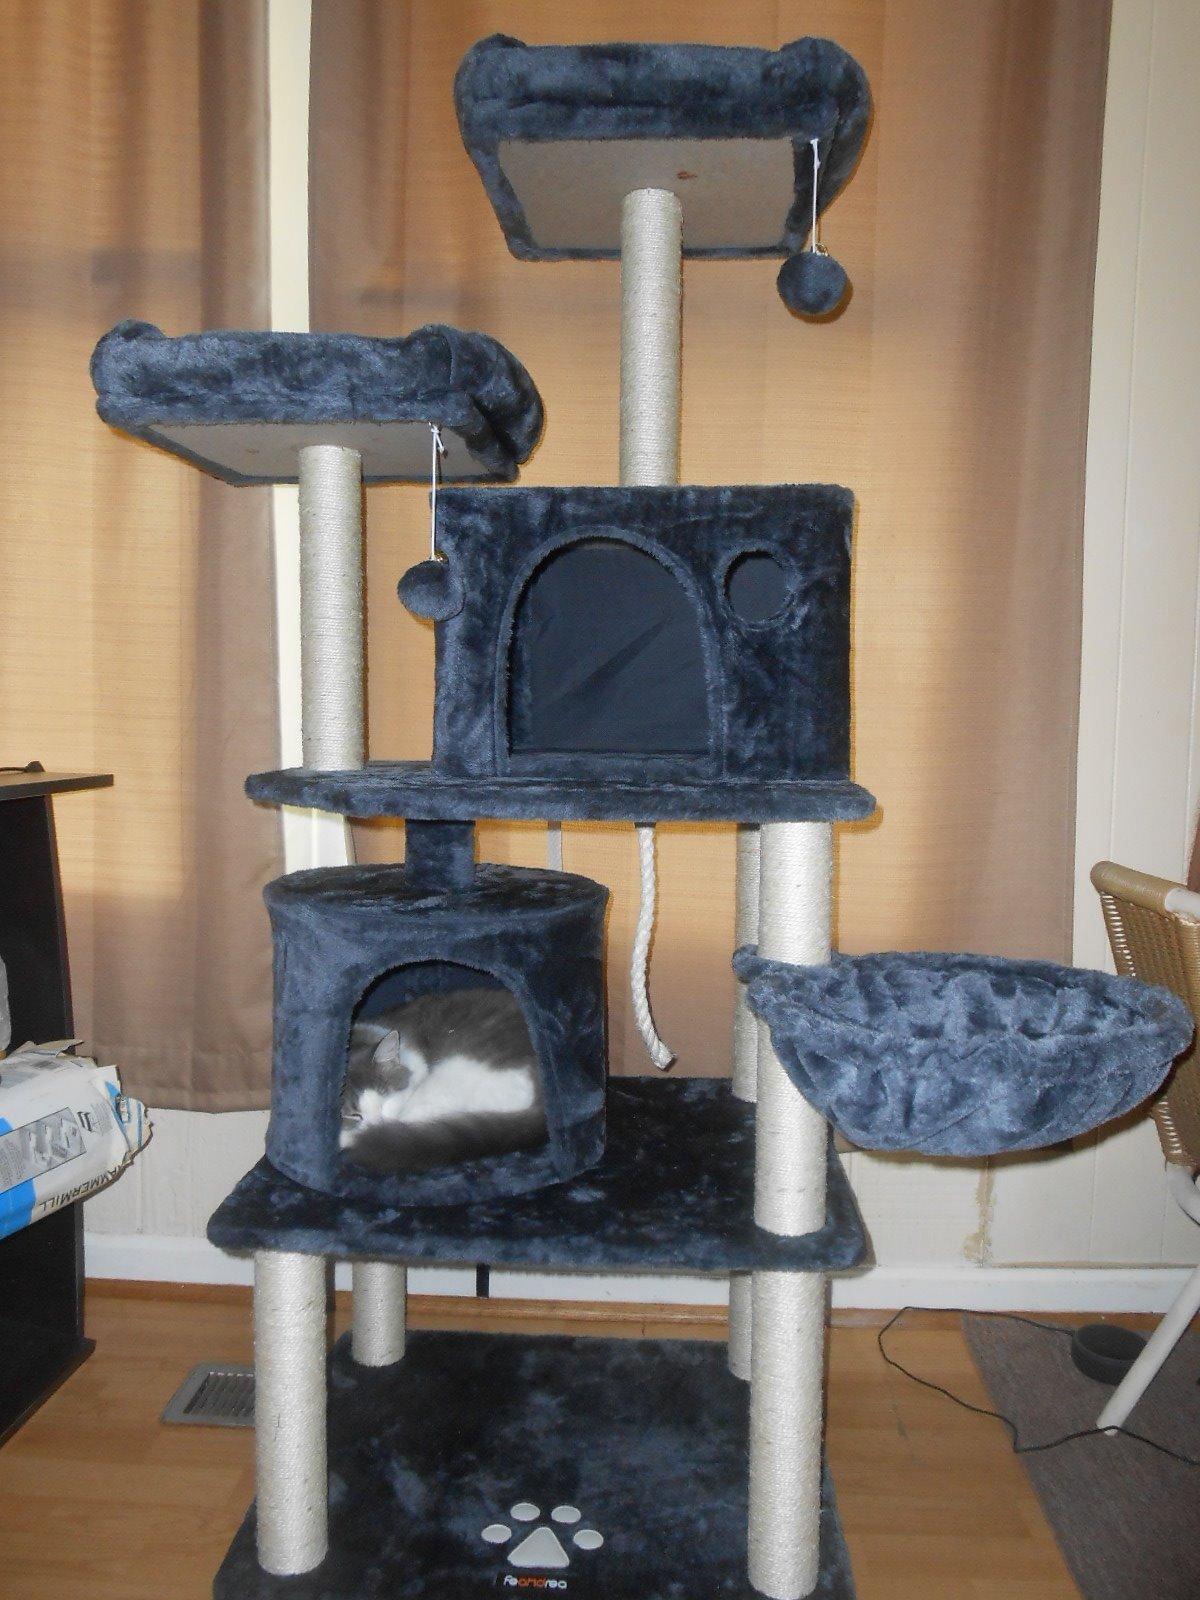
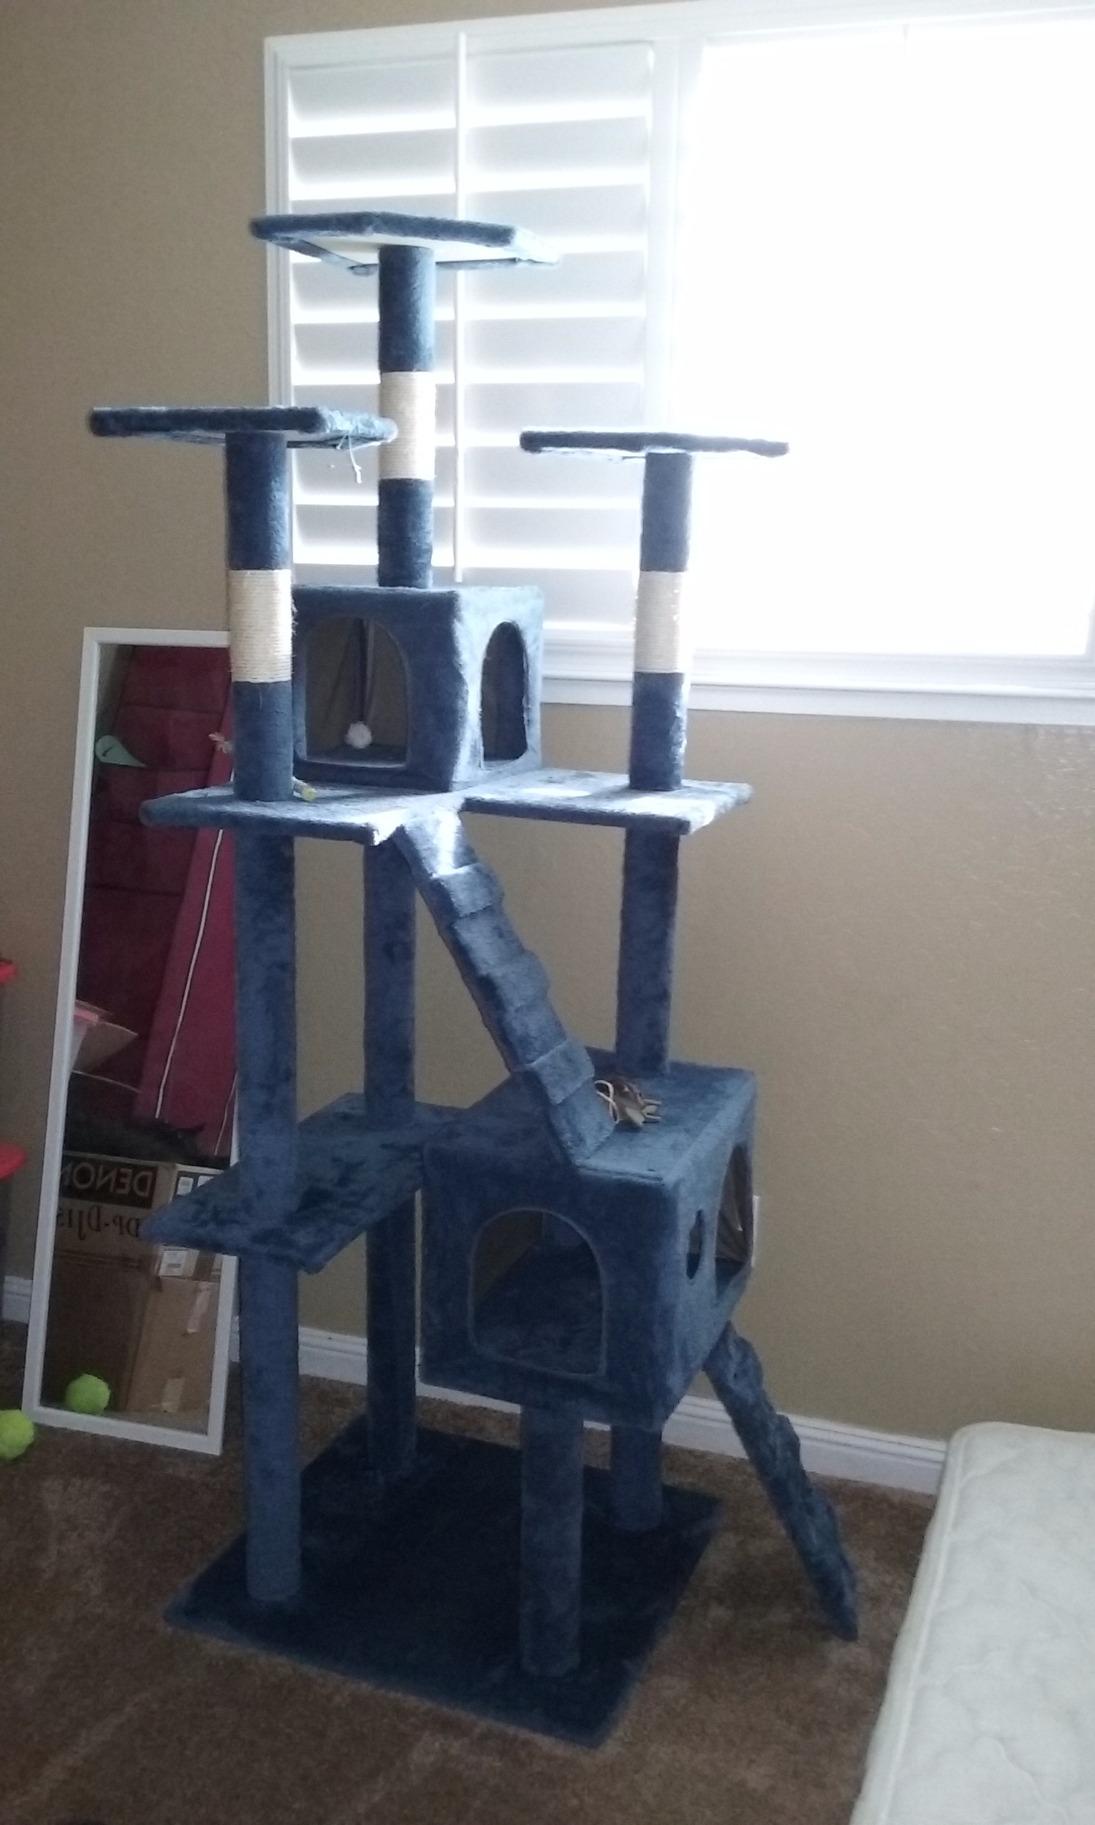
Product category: items_cat tree
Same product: no